Roxas, Isabela

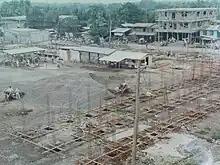
The construction of Roxas Public Market-1987

The existence of the National Irrigation Administration (NIA) System in the municipality that provides water supply services in irrigating farmlands makes the locality a prime agricultural community. The presence of these services makes the agricultural workers the highest in number. The agricultural productivity of Roxas is high, reaching as much as 95 percent cultivation rates in rice and corn. Surplus production of rice and corn are being exported to other places. Other crops are vegetables, tobacco and root crops in which production is just sufficient for local consumption. Likewise, the production of meat including pork and poultry is just sufficient but the supply of fish of other kinds aside from the harvest of inland fishpond owners within the locality is dependent on the arrival of supply coming from other places.